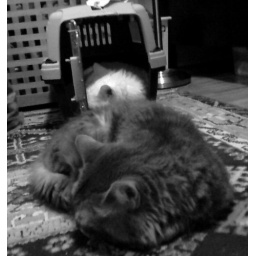
After sitting in their spots, minding each other, the cats decide to nap.